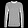
Label: Pullover